It bag

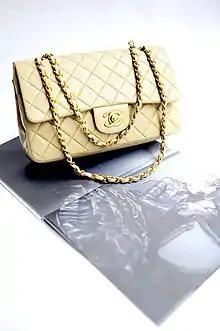
The "2.55" by Chanel

An it bag is a high-priced designer handbag that has become a popular best-seller. The phenomenon arose in the fashion industry and was named in the 1990s and 2000s. Examples of handbag brands that have been considered "it bags" are Chanel, Hermès and Fendi.